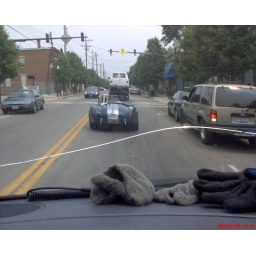
nice mustang from the front seat of a time warner van in old milford